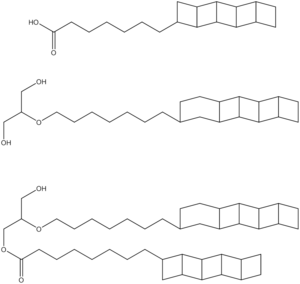
En chimie, un ladderane est une molécule organique contenant au moins deux cycles cyclobutane concaténés ou plus. Ce nom provient de la ressemblance de cette série d'anneaux cyclobutane consécutifs avec une échelle. De nombreuses approches synthétiques ont été développées pour la synthèse de ladderanes de différentes longueurs. Les mécanismes impliquent souvent des photocycloadditions [2 + 2], une réaction utile pour créer des cycles à 4 tendus. Des ladderanes naturels ont été identifiés comme des composants principaux de la membrane de l'anammoxosome de bactéries anammox, du phylum bactérien Planctomycetes.